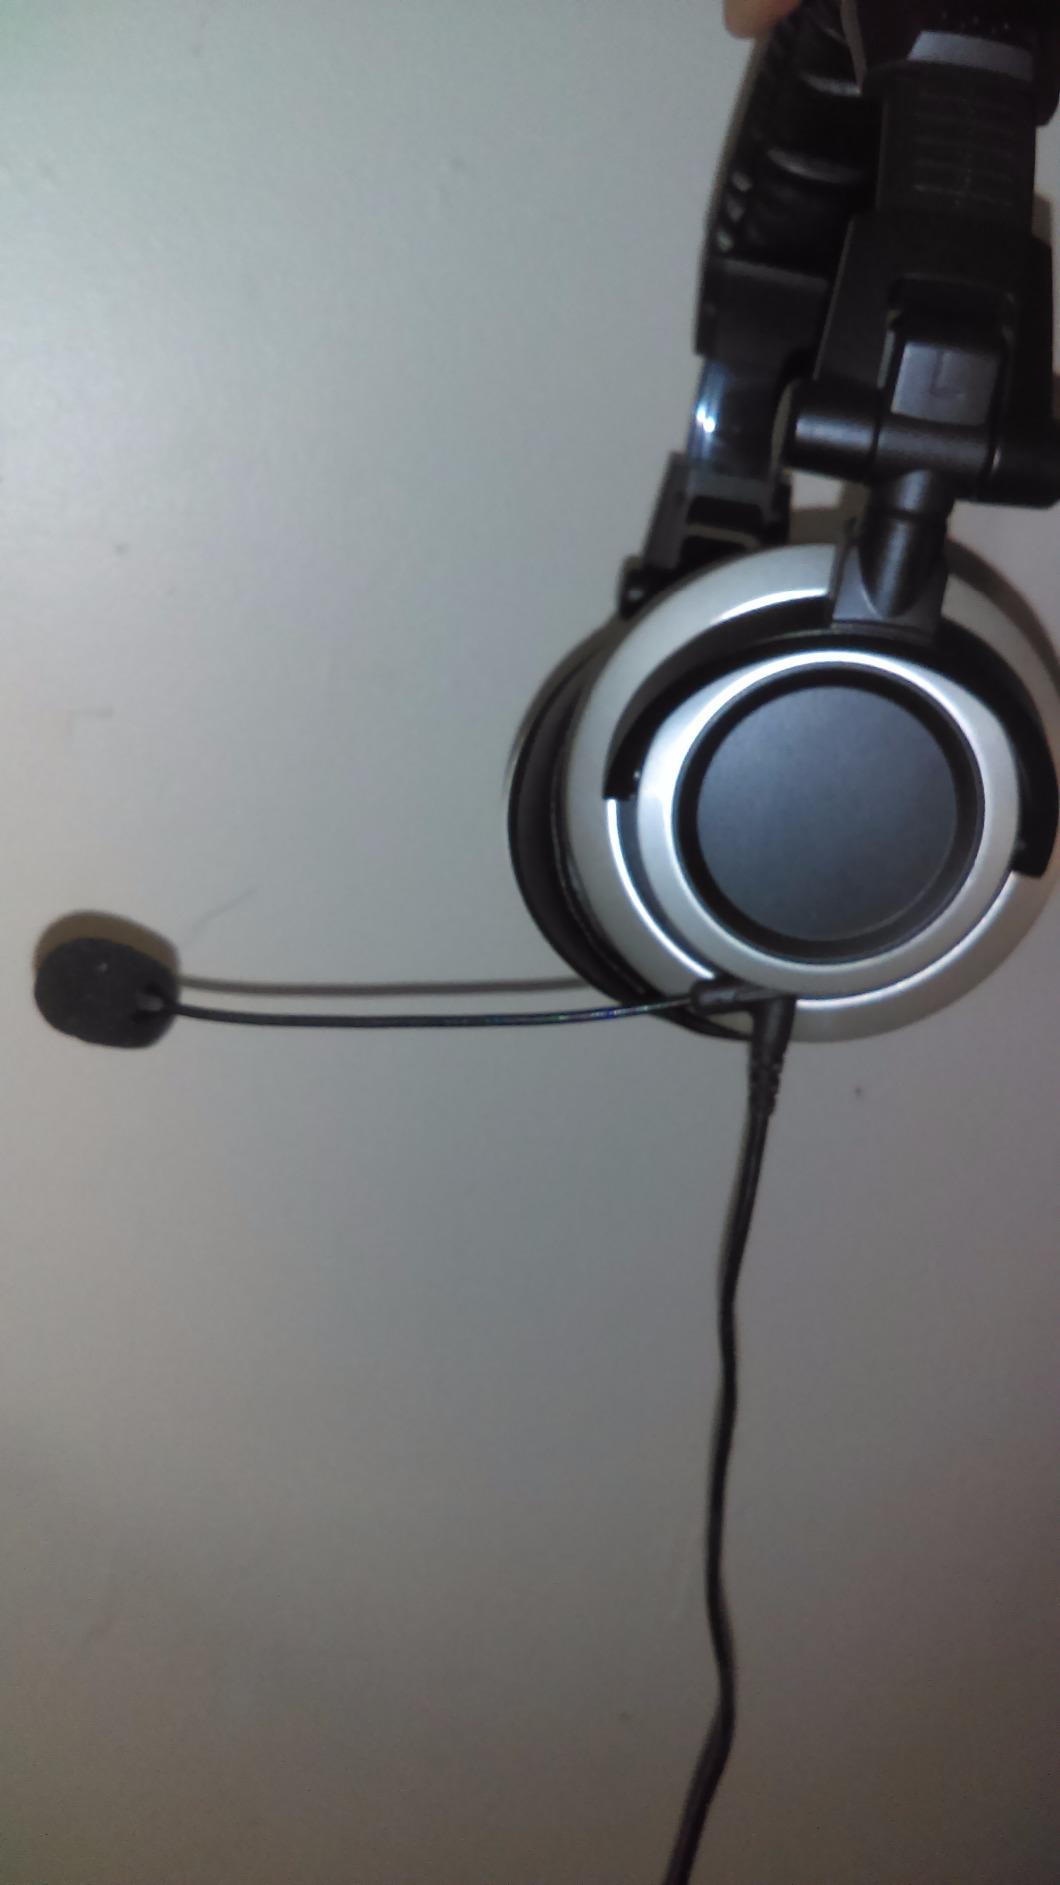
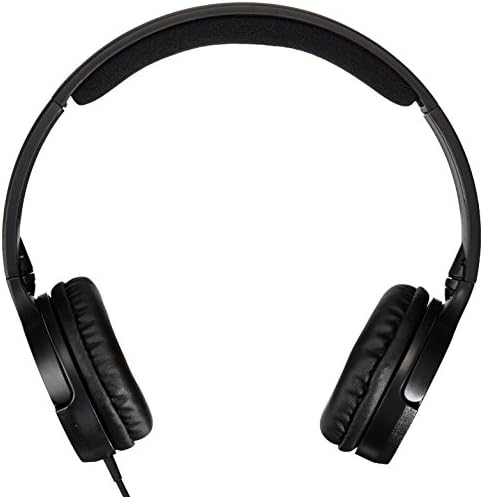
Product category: headphones
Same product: no